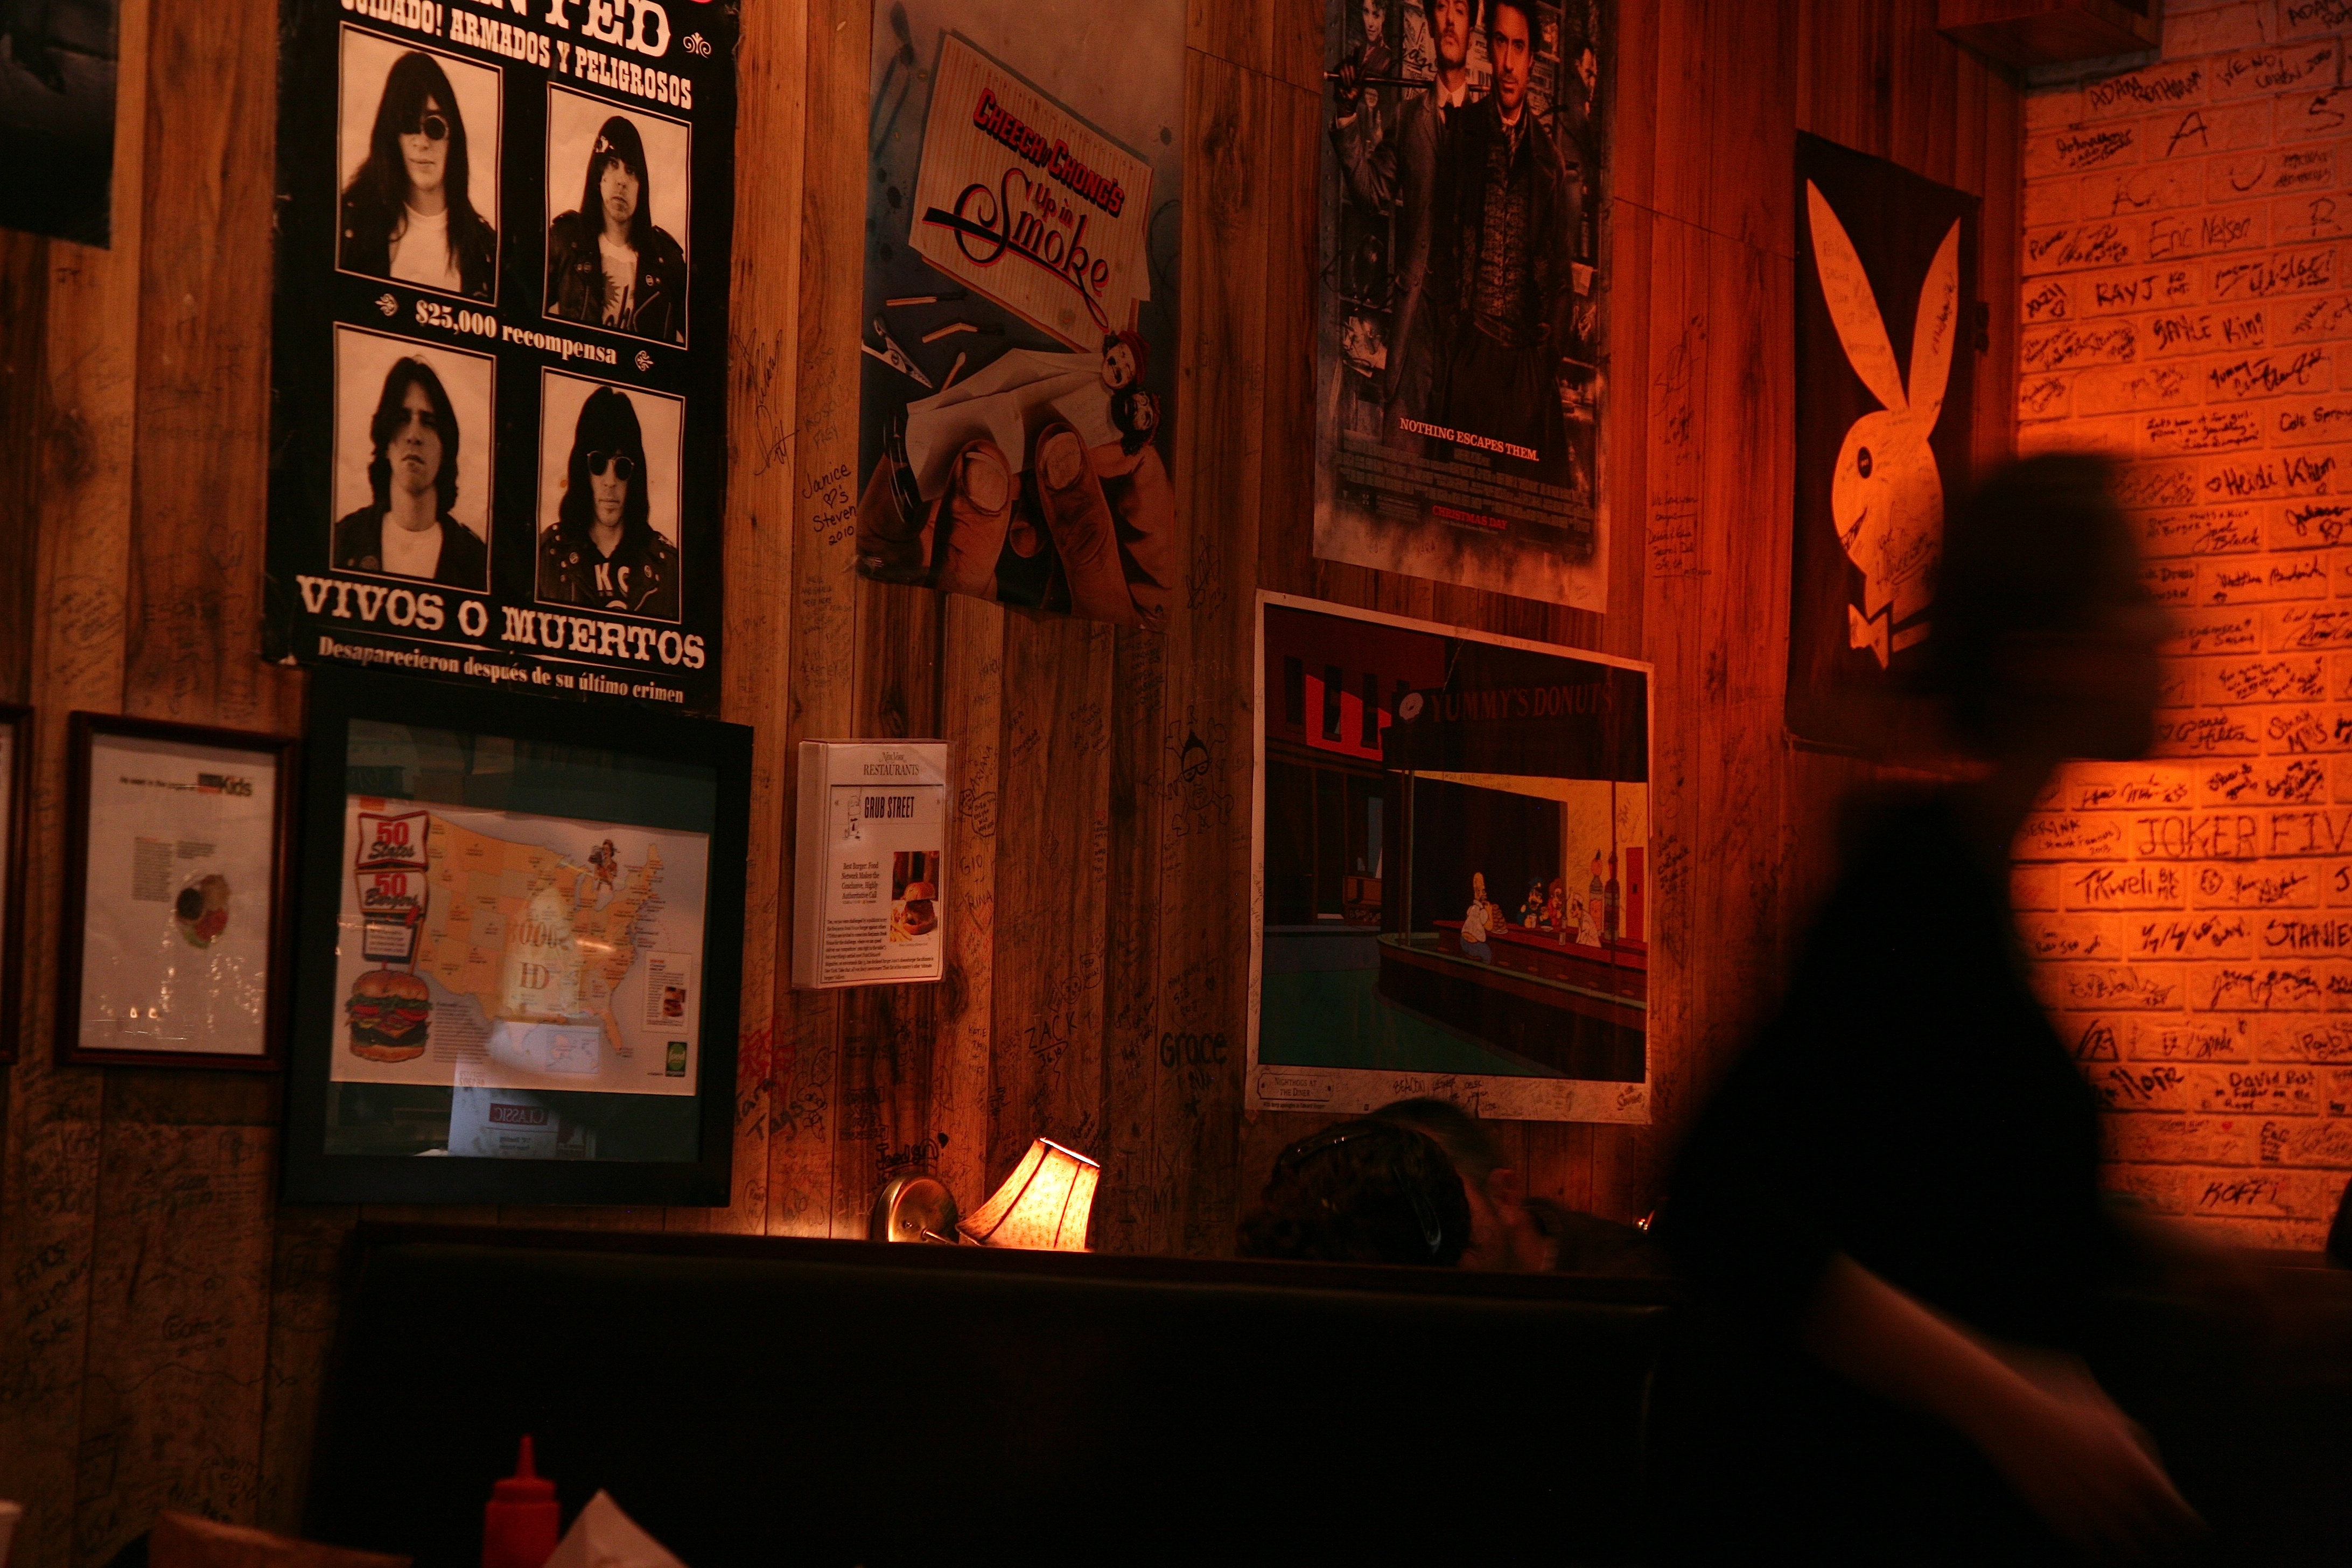
night, restaurant, manhattan, bar, nyc, darkness, hamburger, burger, fastfood, newyork, newyorkcity, ny, midtown, midtownwest, burgerjoint, parkermeridien, parkermeridienhotel